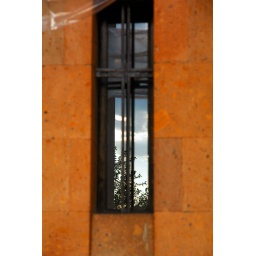
tree in the mirror of a church window/armenian Impressions